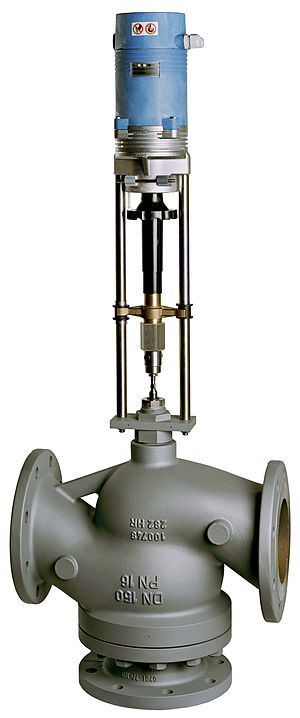
Reaktivt system
En ventil med indskudt kontrolmekanisme.
Et reaktivt system er et system, som besvarer ydre begivenheder. Selv om biologiske systemer ganske vist er reaktive, da de reagerer på bestemte begivenheder, bruges udtrykket først og fremmest til at beskrive menneskeskabte systemer. F.eks. er et lys, der består af en pære og en kontakt et reaktivt system, da det reagerer på, at brugeren ændrer på kontaktens stilling.